Cheurfa Tizi Tegyar

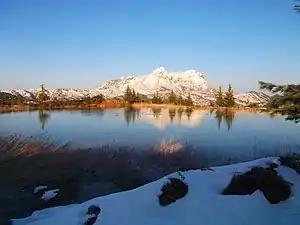
Cheurfa Tizi Tegyar.

Cheurfa Tizi Tegyar is a village in the Taourirt Ighil commune in Béjaïa Province, in the Kabylie region of Algeria.